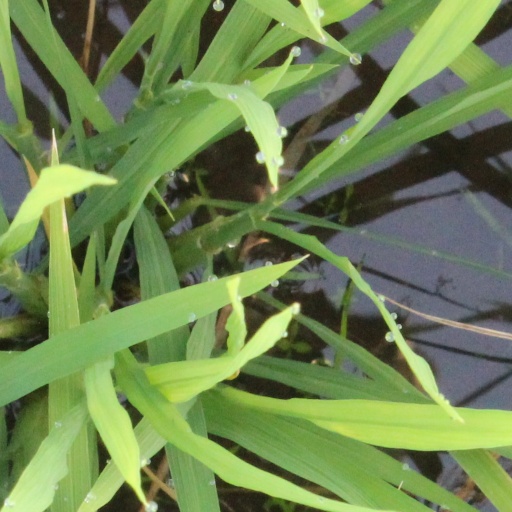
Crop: rice